Niki Lauda

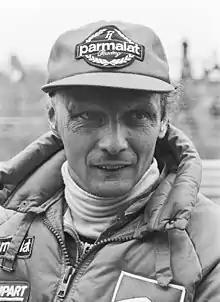
Lauda at the 1982 Dutch Grand Prix

Andreas Nikolaus "Niki" Lauda (22 February 1949 – 20 May 2019) was an Austrian racing driver, motorsport executive and aviation entrepreneur, who competed in Formula One from to and from to . Lauda won three Formula One World Drivers' Championship titles and—at the time of his retirement—held the record for most podium finishes (54); he remains the only driver to have won a World Drivers' Championship with both Ferrari and McLaren, and won 25 Grands Prix across 13 seasons.